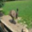
Label: bird